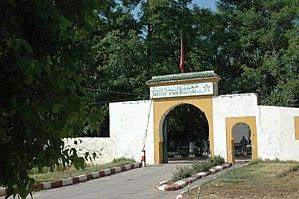
Entrée de l'Institut de techniciens spécialisés en horticulture - Meknès
L’enseignement agricole est un facteur important de la politique de développement agricole et rural du Maroc. Il accompagne les politiques sectorielles du Ministère de l’Agriculture et de la Pêche Maritime et plus particulièrement celles conduites dans le cadre du Plan Maroc Vert mis en œuvre depuis 2008 et qui fait de l’agriculture l’une des priorités du pays.